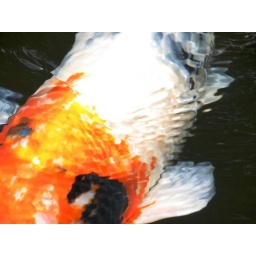
A fish in water